Yesterday (2002 film)

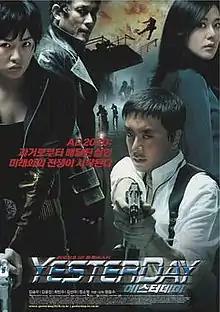
Poster to "Yesterday" (2002)

Yesterday is a 2002 science fiction/action movie set in a unified Korean peninsula in the year 2020. The movie stars Kim Seung-woo, Yunjin Kim and Choi Min-soo.